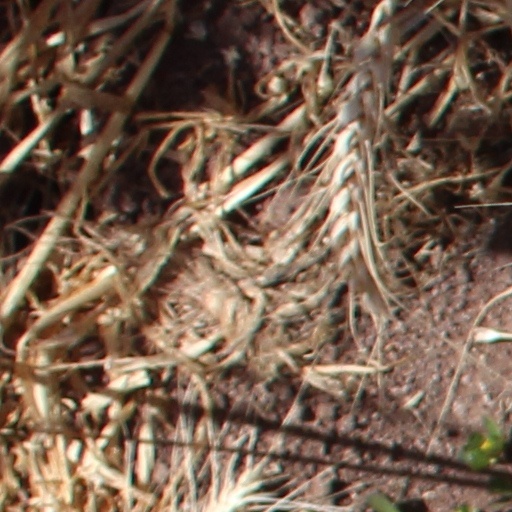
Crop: wheat